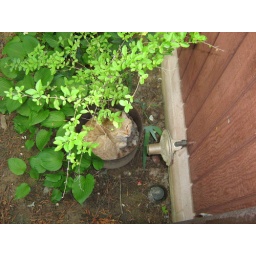
Chester sleeping in a flower pot